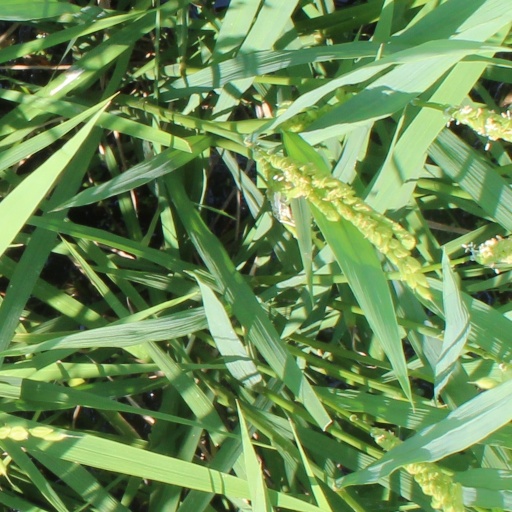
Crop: rice